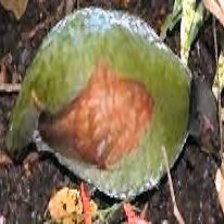
Species: CRESTED WOOD PARTRIDGE
Scientific name: ROLLULUS ROULOUL
ImageNet parent category: partridge